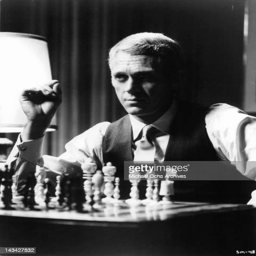
actor sitting at a table playing chess in scene from the film